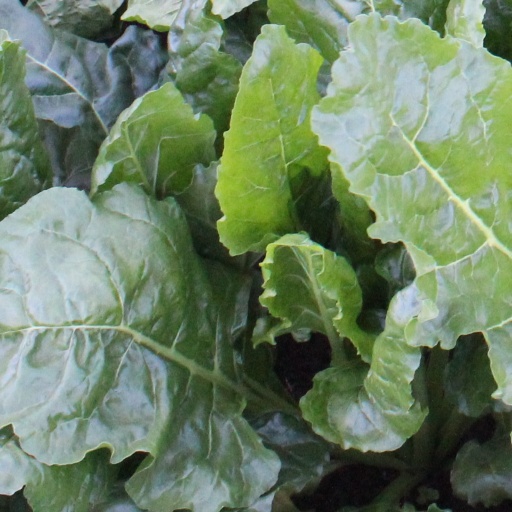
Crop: sugar beet